Cap Canaille

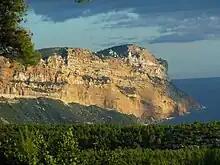
Cap Canaille viewed from the west

Cap Canaille is a headland in Calanques National Park in the Bouches-du-Rhône department in Southern France, on the Mediterranean coast between the towns of Cassis and La Ciotat. It is about 27 km (16 mi) southeast of the city centre of Marseille. At , it is the highest sea cliff of France.